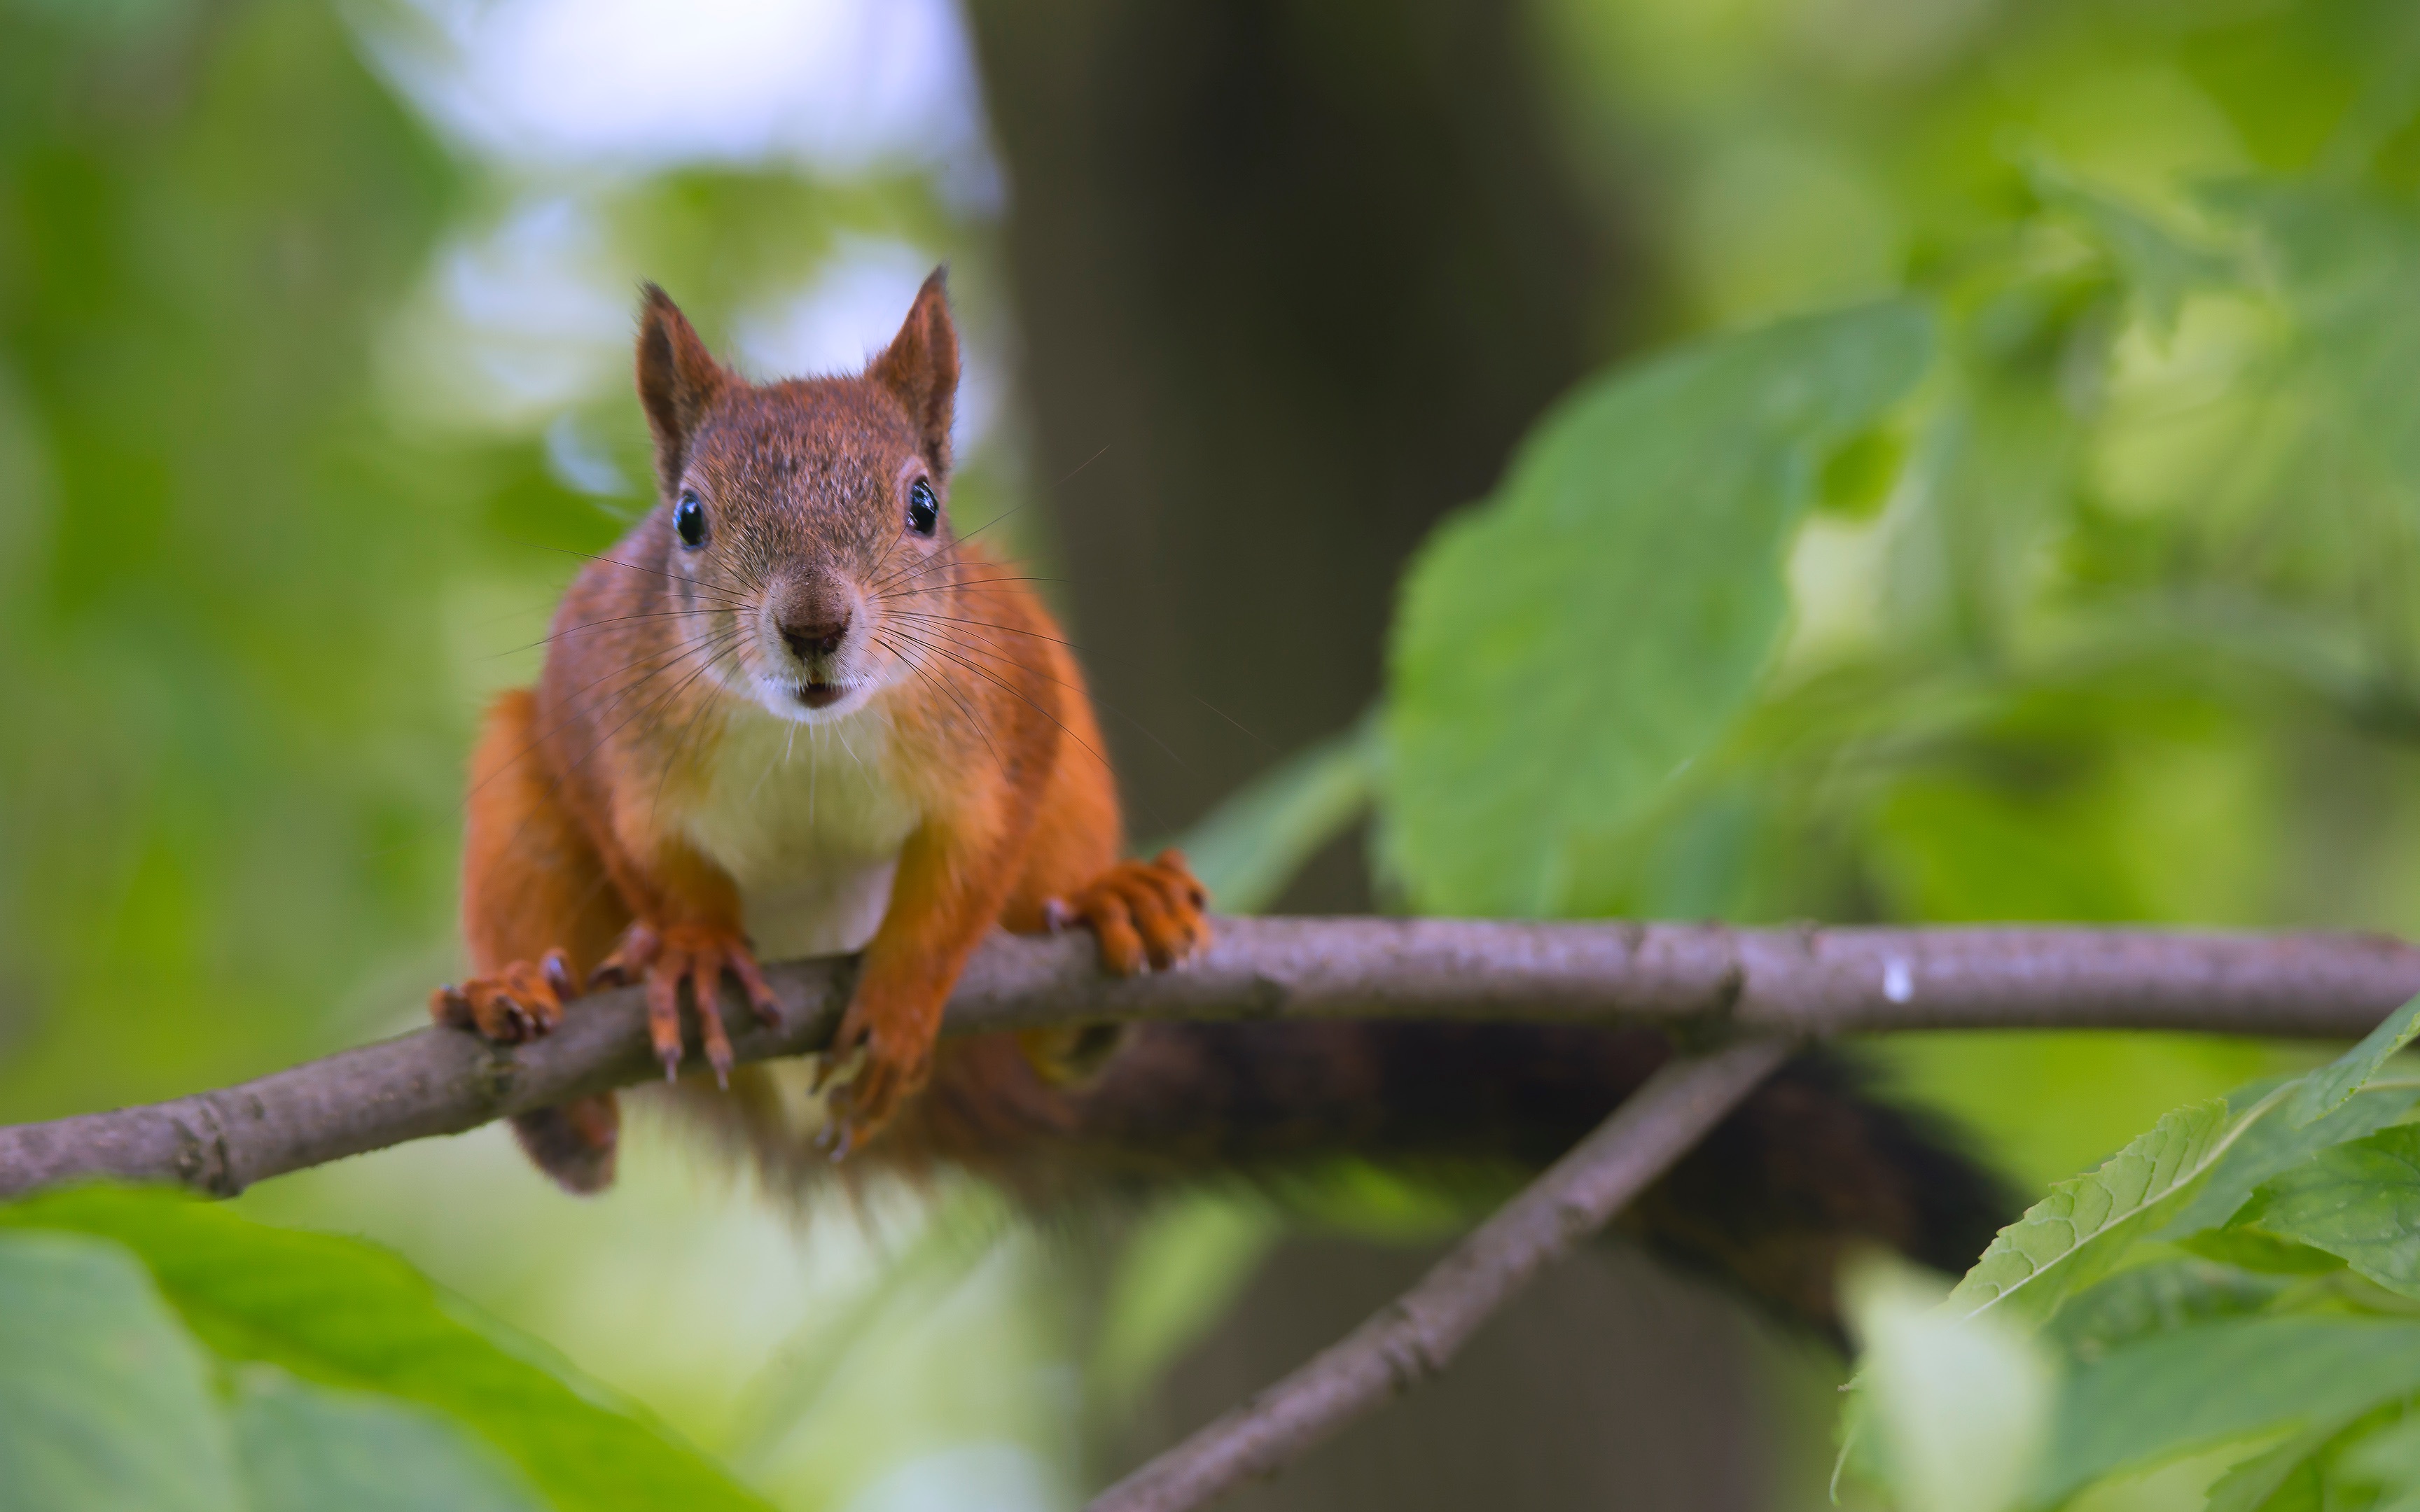
nature, branch, wildlife, mammal, squirrel, rodent, fauna, vertebrate, old world flycatcher, fox squirrel